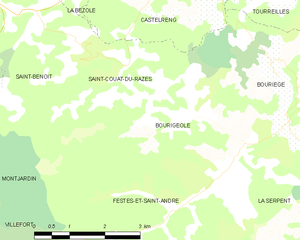
Carte des communes françaises: Bourigeole